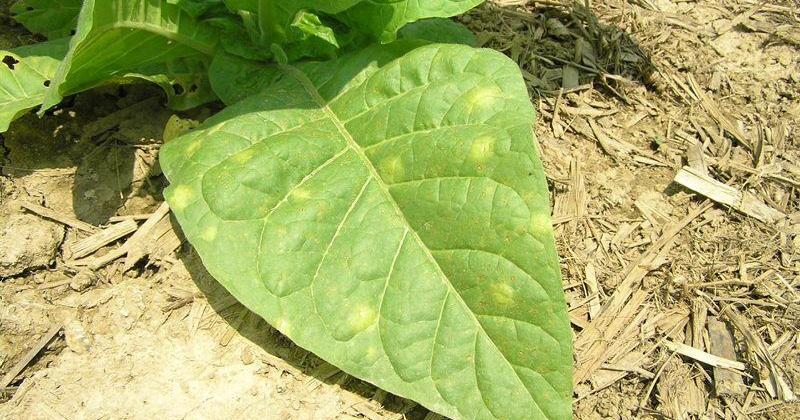
Plant: Tobacco
Disease: tobacco blue mold